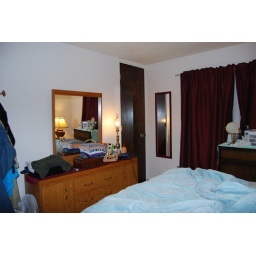
Pleasant, and has a door to the bathroom so we can avoid a cat ambush in the hallway.